Marlborough Lines

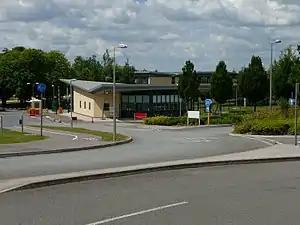

Marlborough Lines is a British Army installation on the former site of RAF Andover in Hampshire, England.